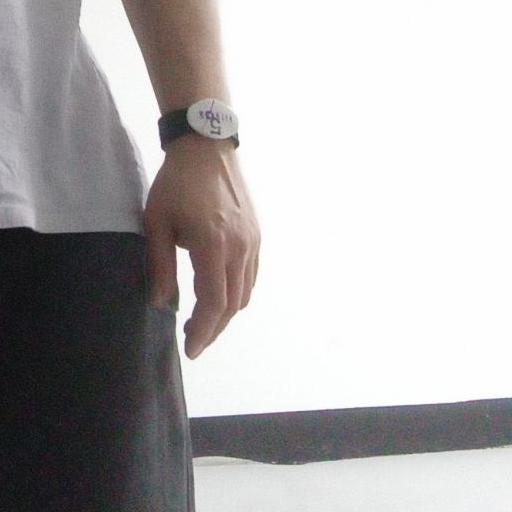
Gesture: no_gesture